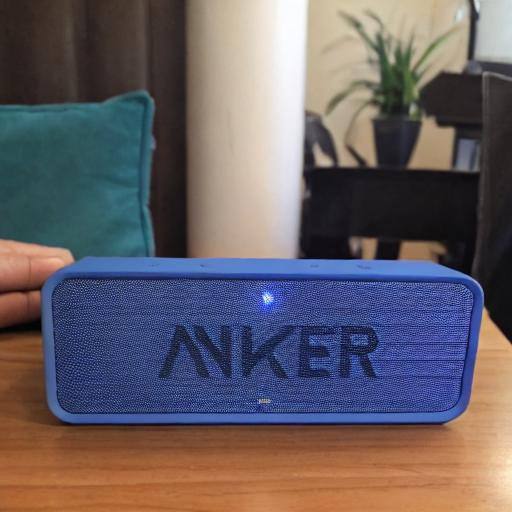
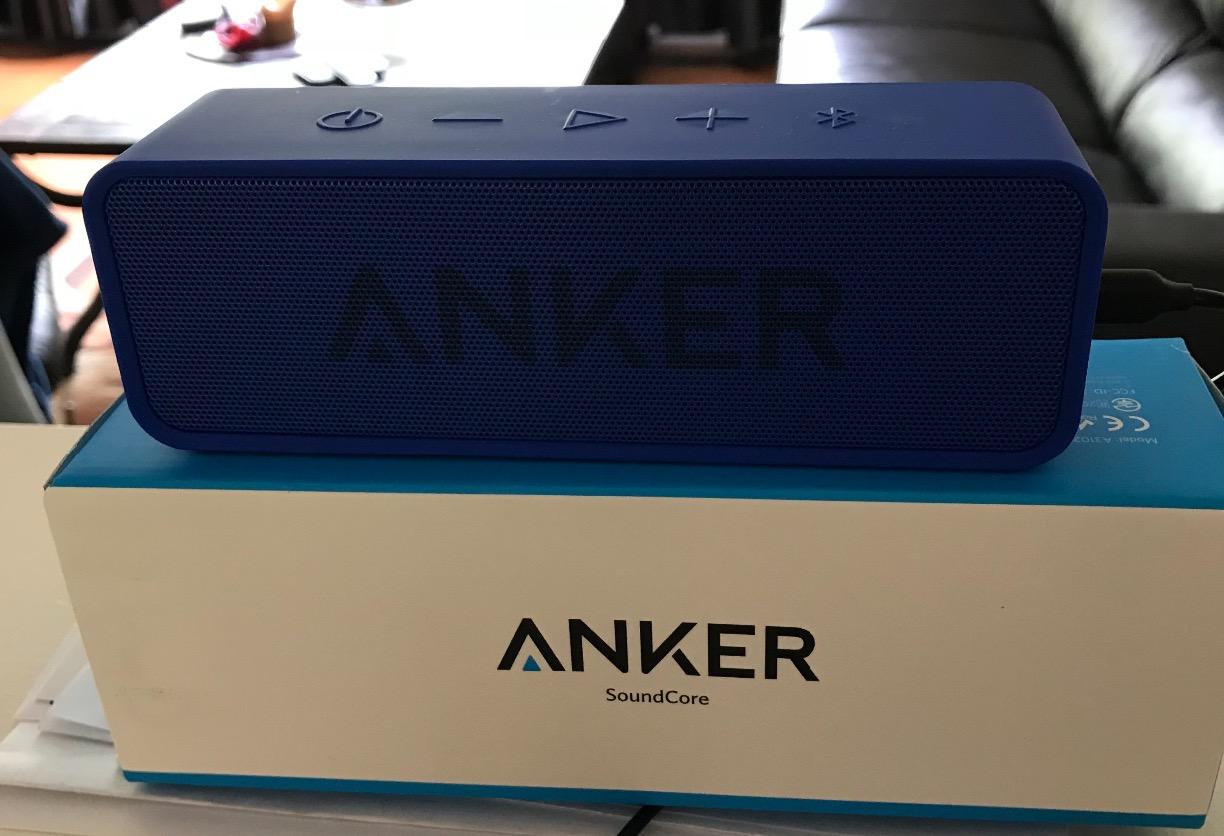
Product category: speaker
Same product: no